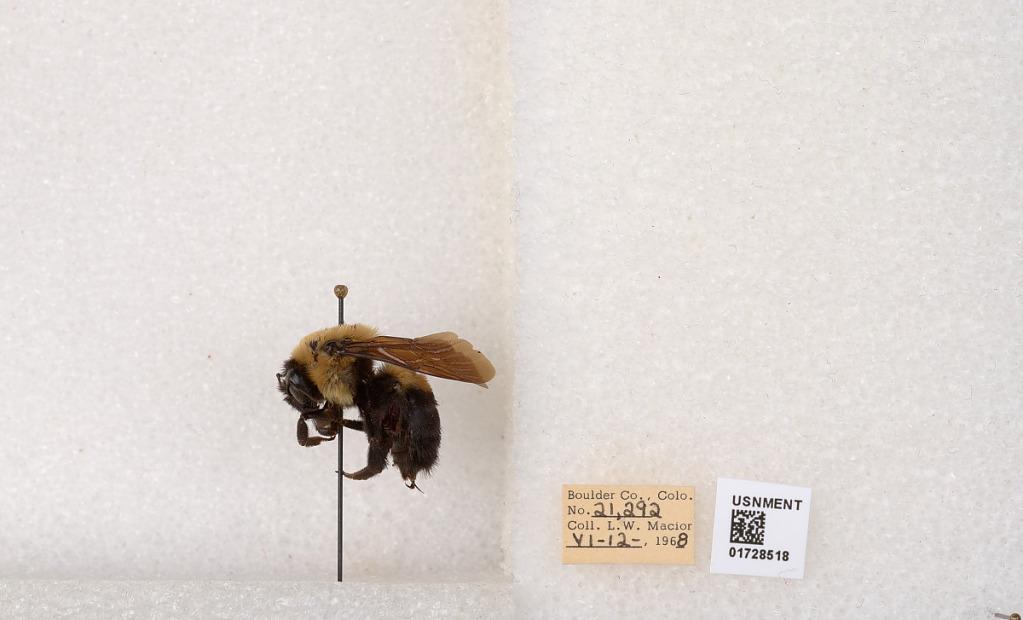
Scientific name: Bombus (Separatobombus) griseocollis (De Geer)
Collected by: L. Macior
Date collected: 1968-6-12
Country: United States
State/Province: Colorado
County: Boulder
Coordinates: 40.0925, -105.358